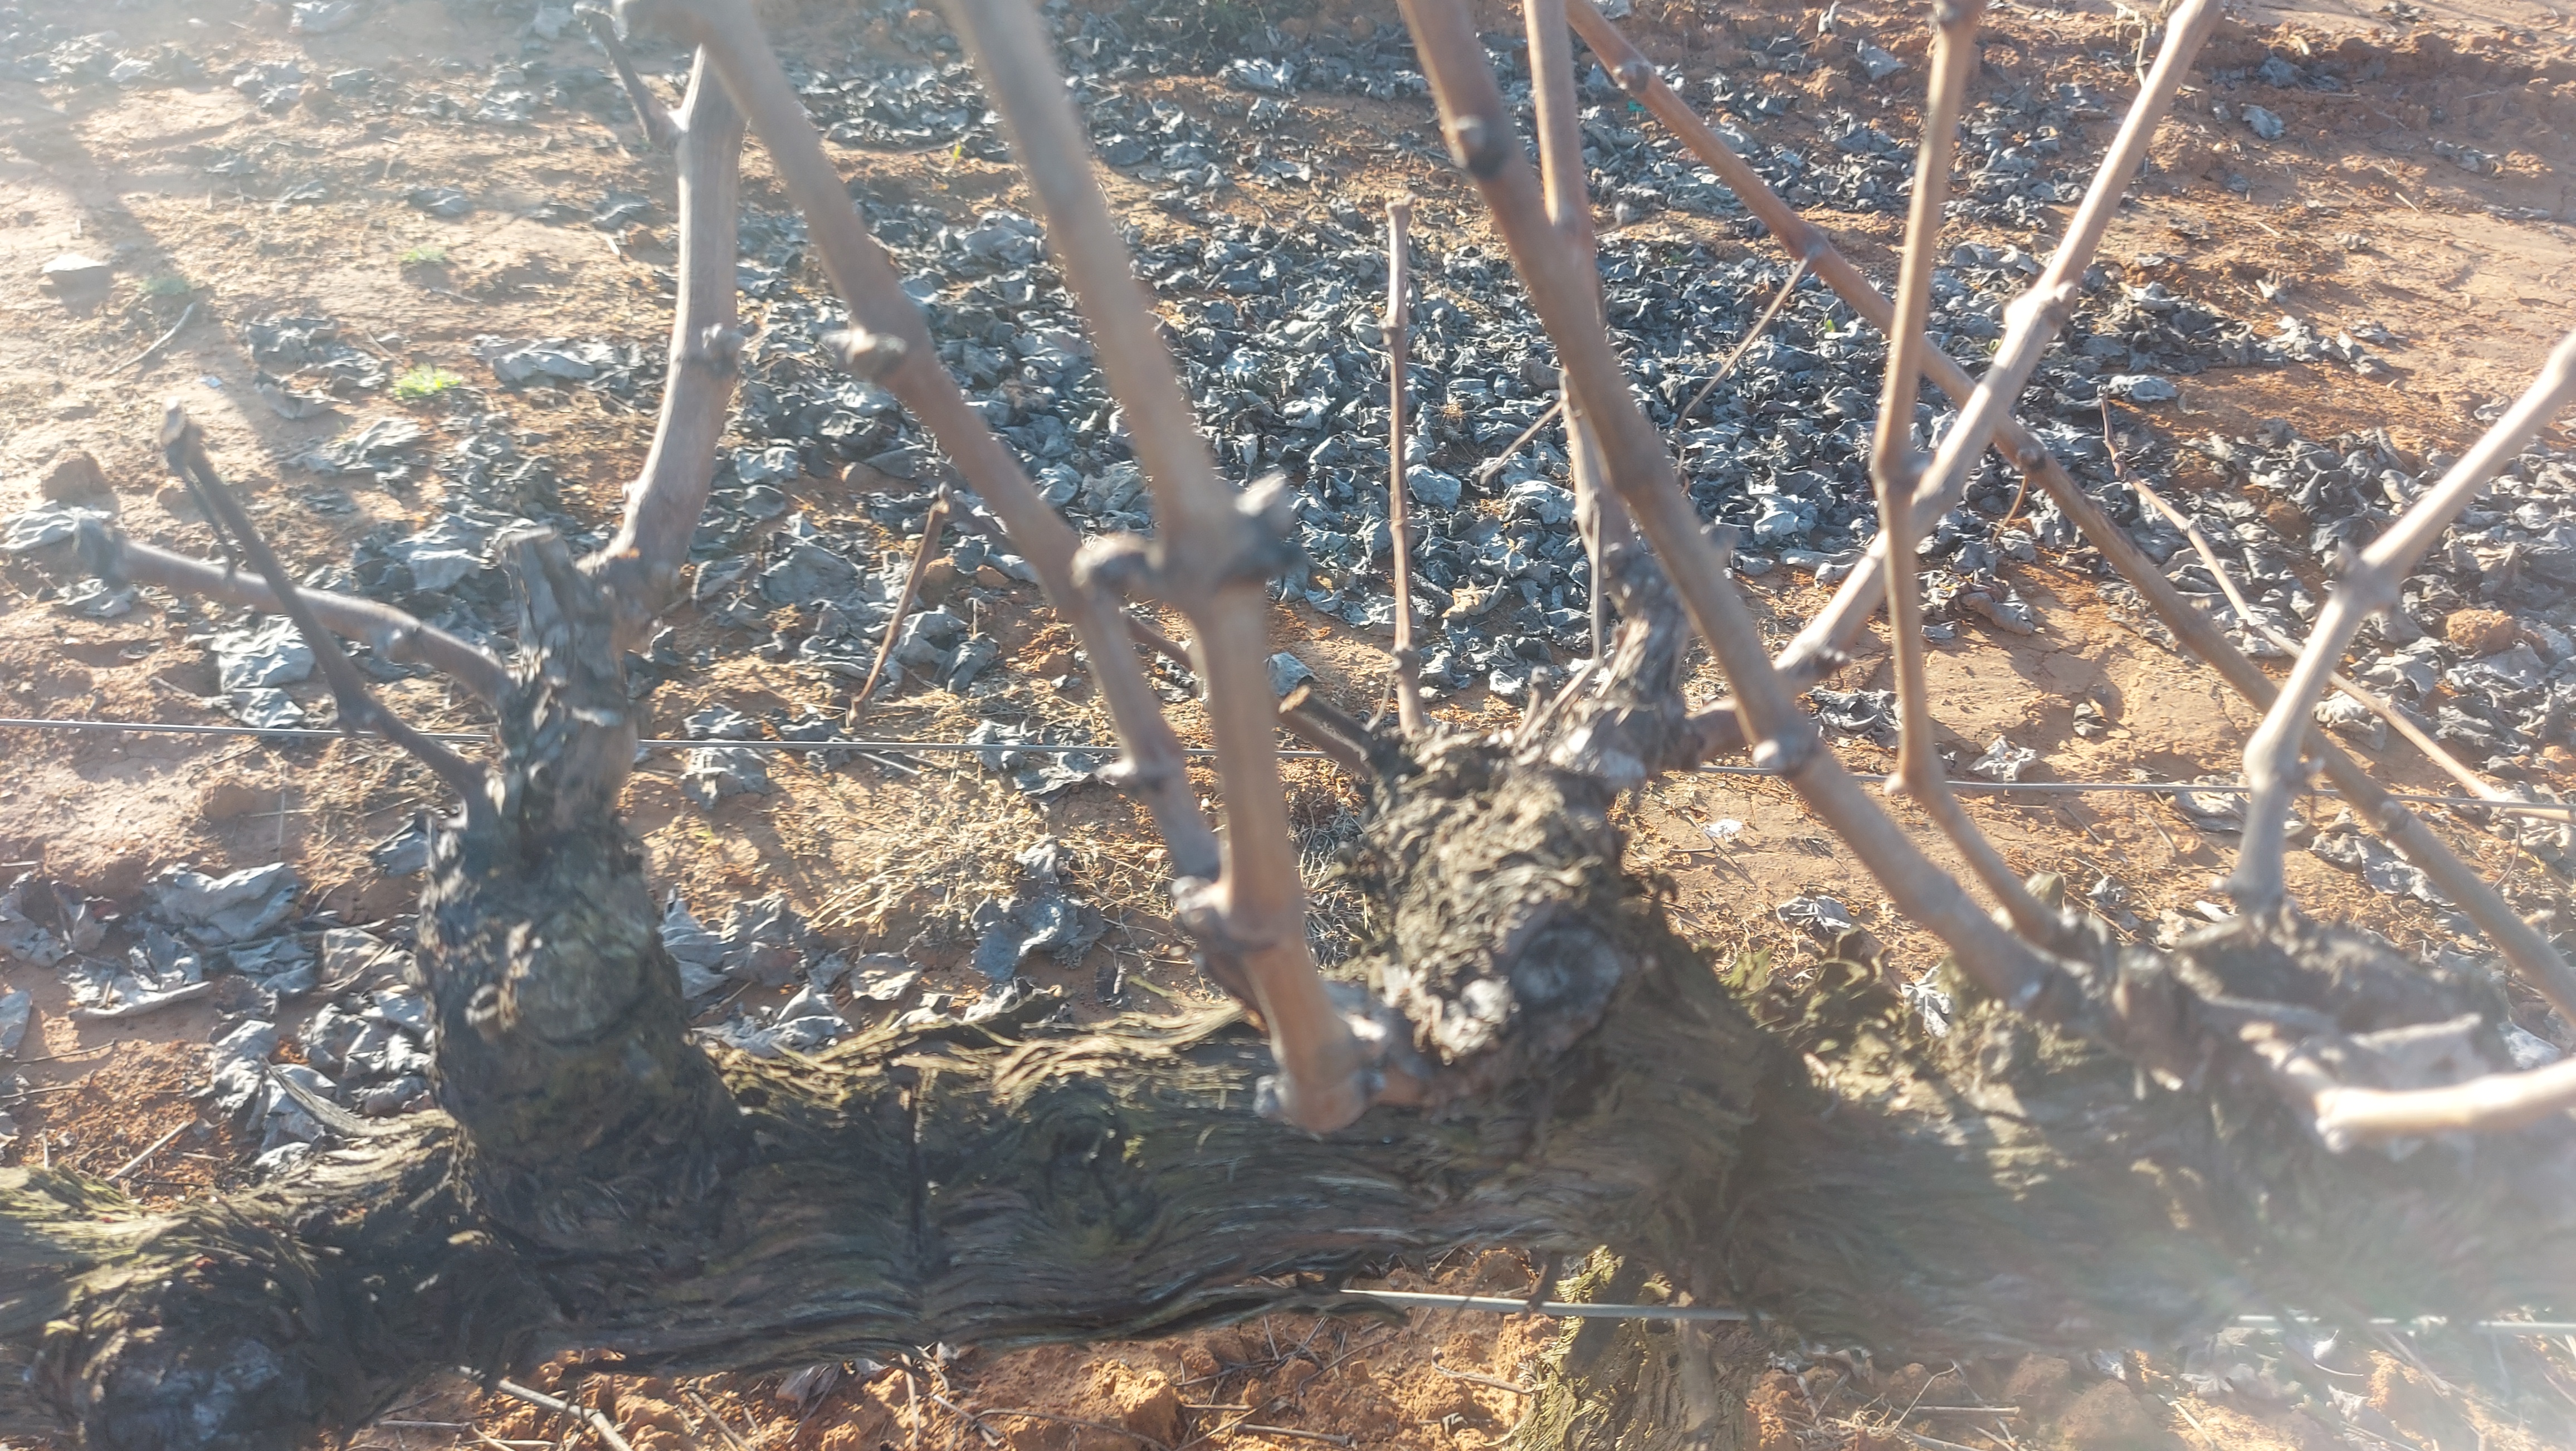
Unpruned shoots: 11
Pruned shoots: 0
Trunks: 1